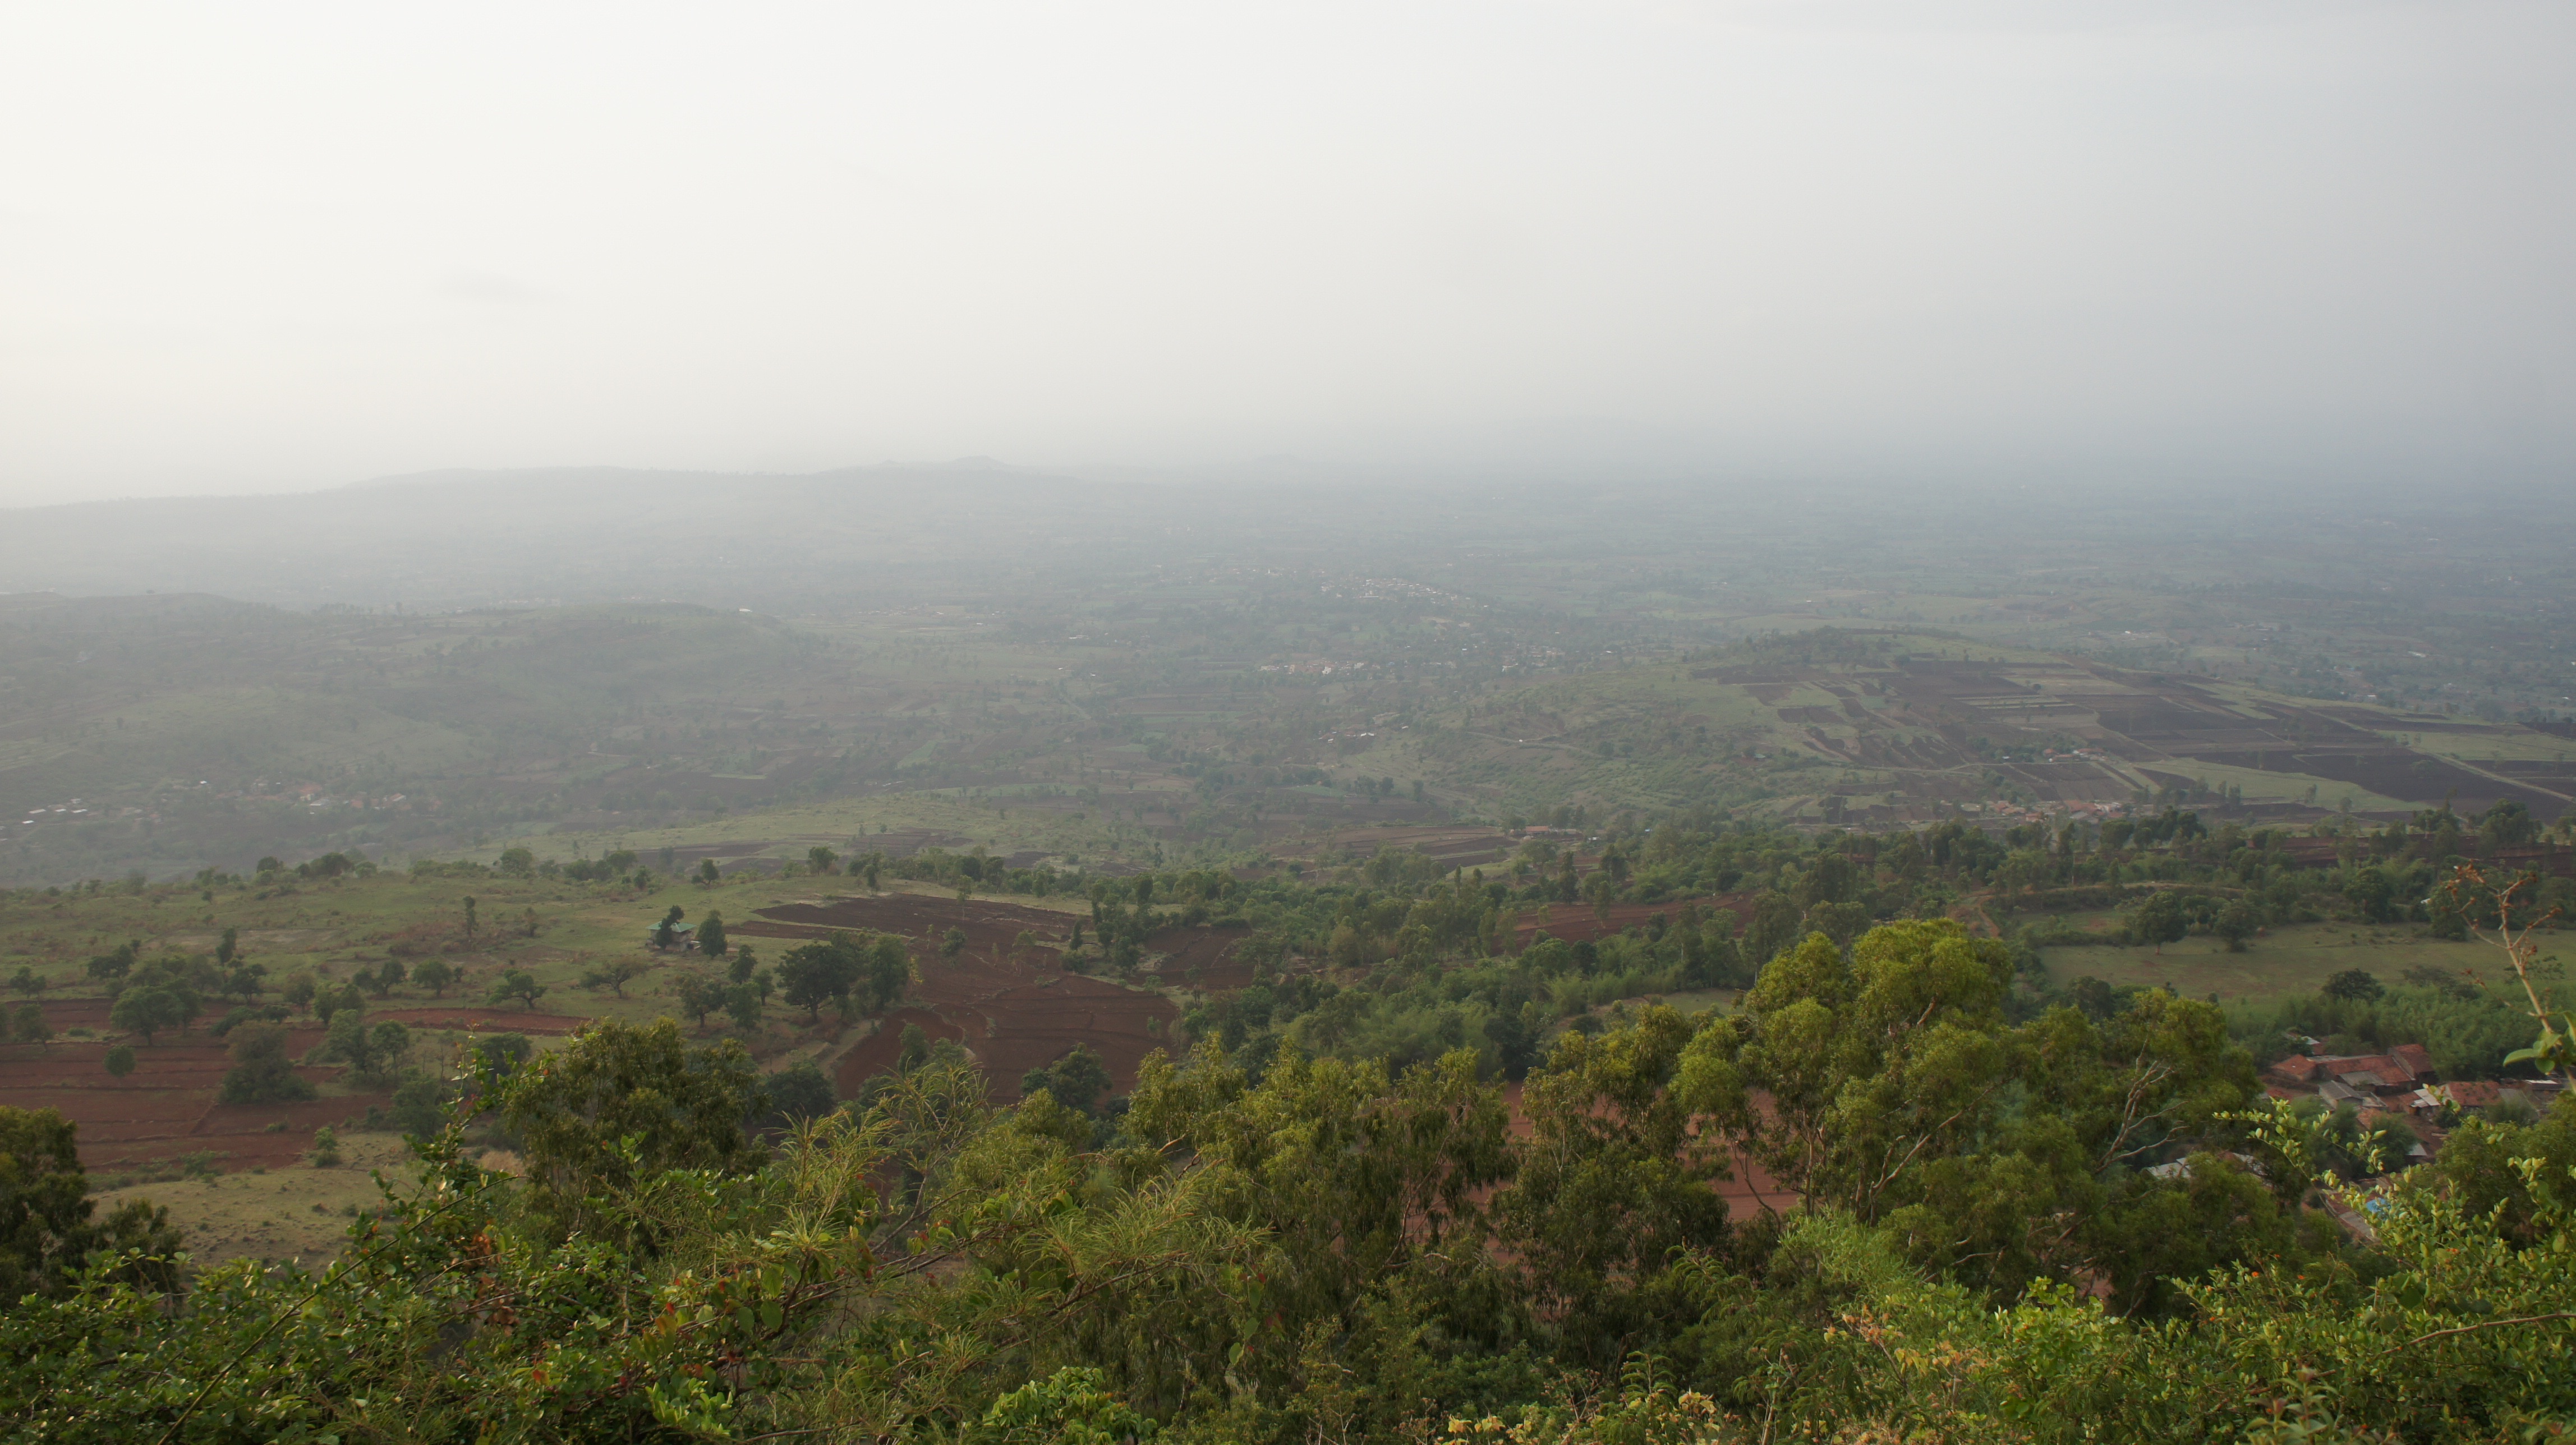
landscape, forest, mountain, morning, hill, valley, mountain range, village, jungle, ridge, rainforest, plateau, habitat, rural area, aerial photography, hill station, natural environment, geographical feature, atmospheric phenomenon, mountainous landforms